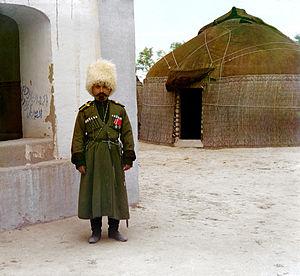
Les cosaques de Semiretchie sont une communauté cosaque de l’empire russe située dans l’oblast de Semiretchie. Elle date de 1867 et exista jusqu’à la révolution russe. L’état-major était situé à Verniy.